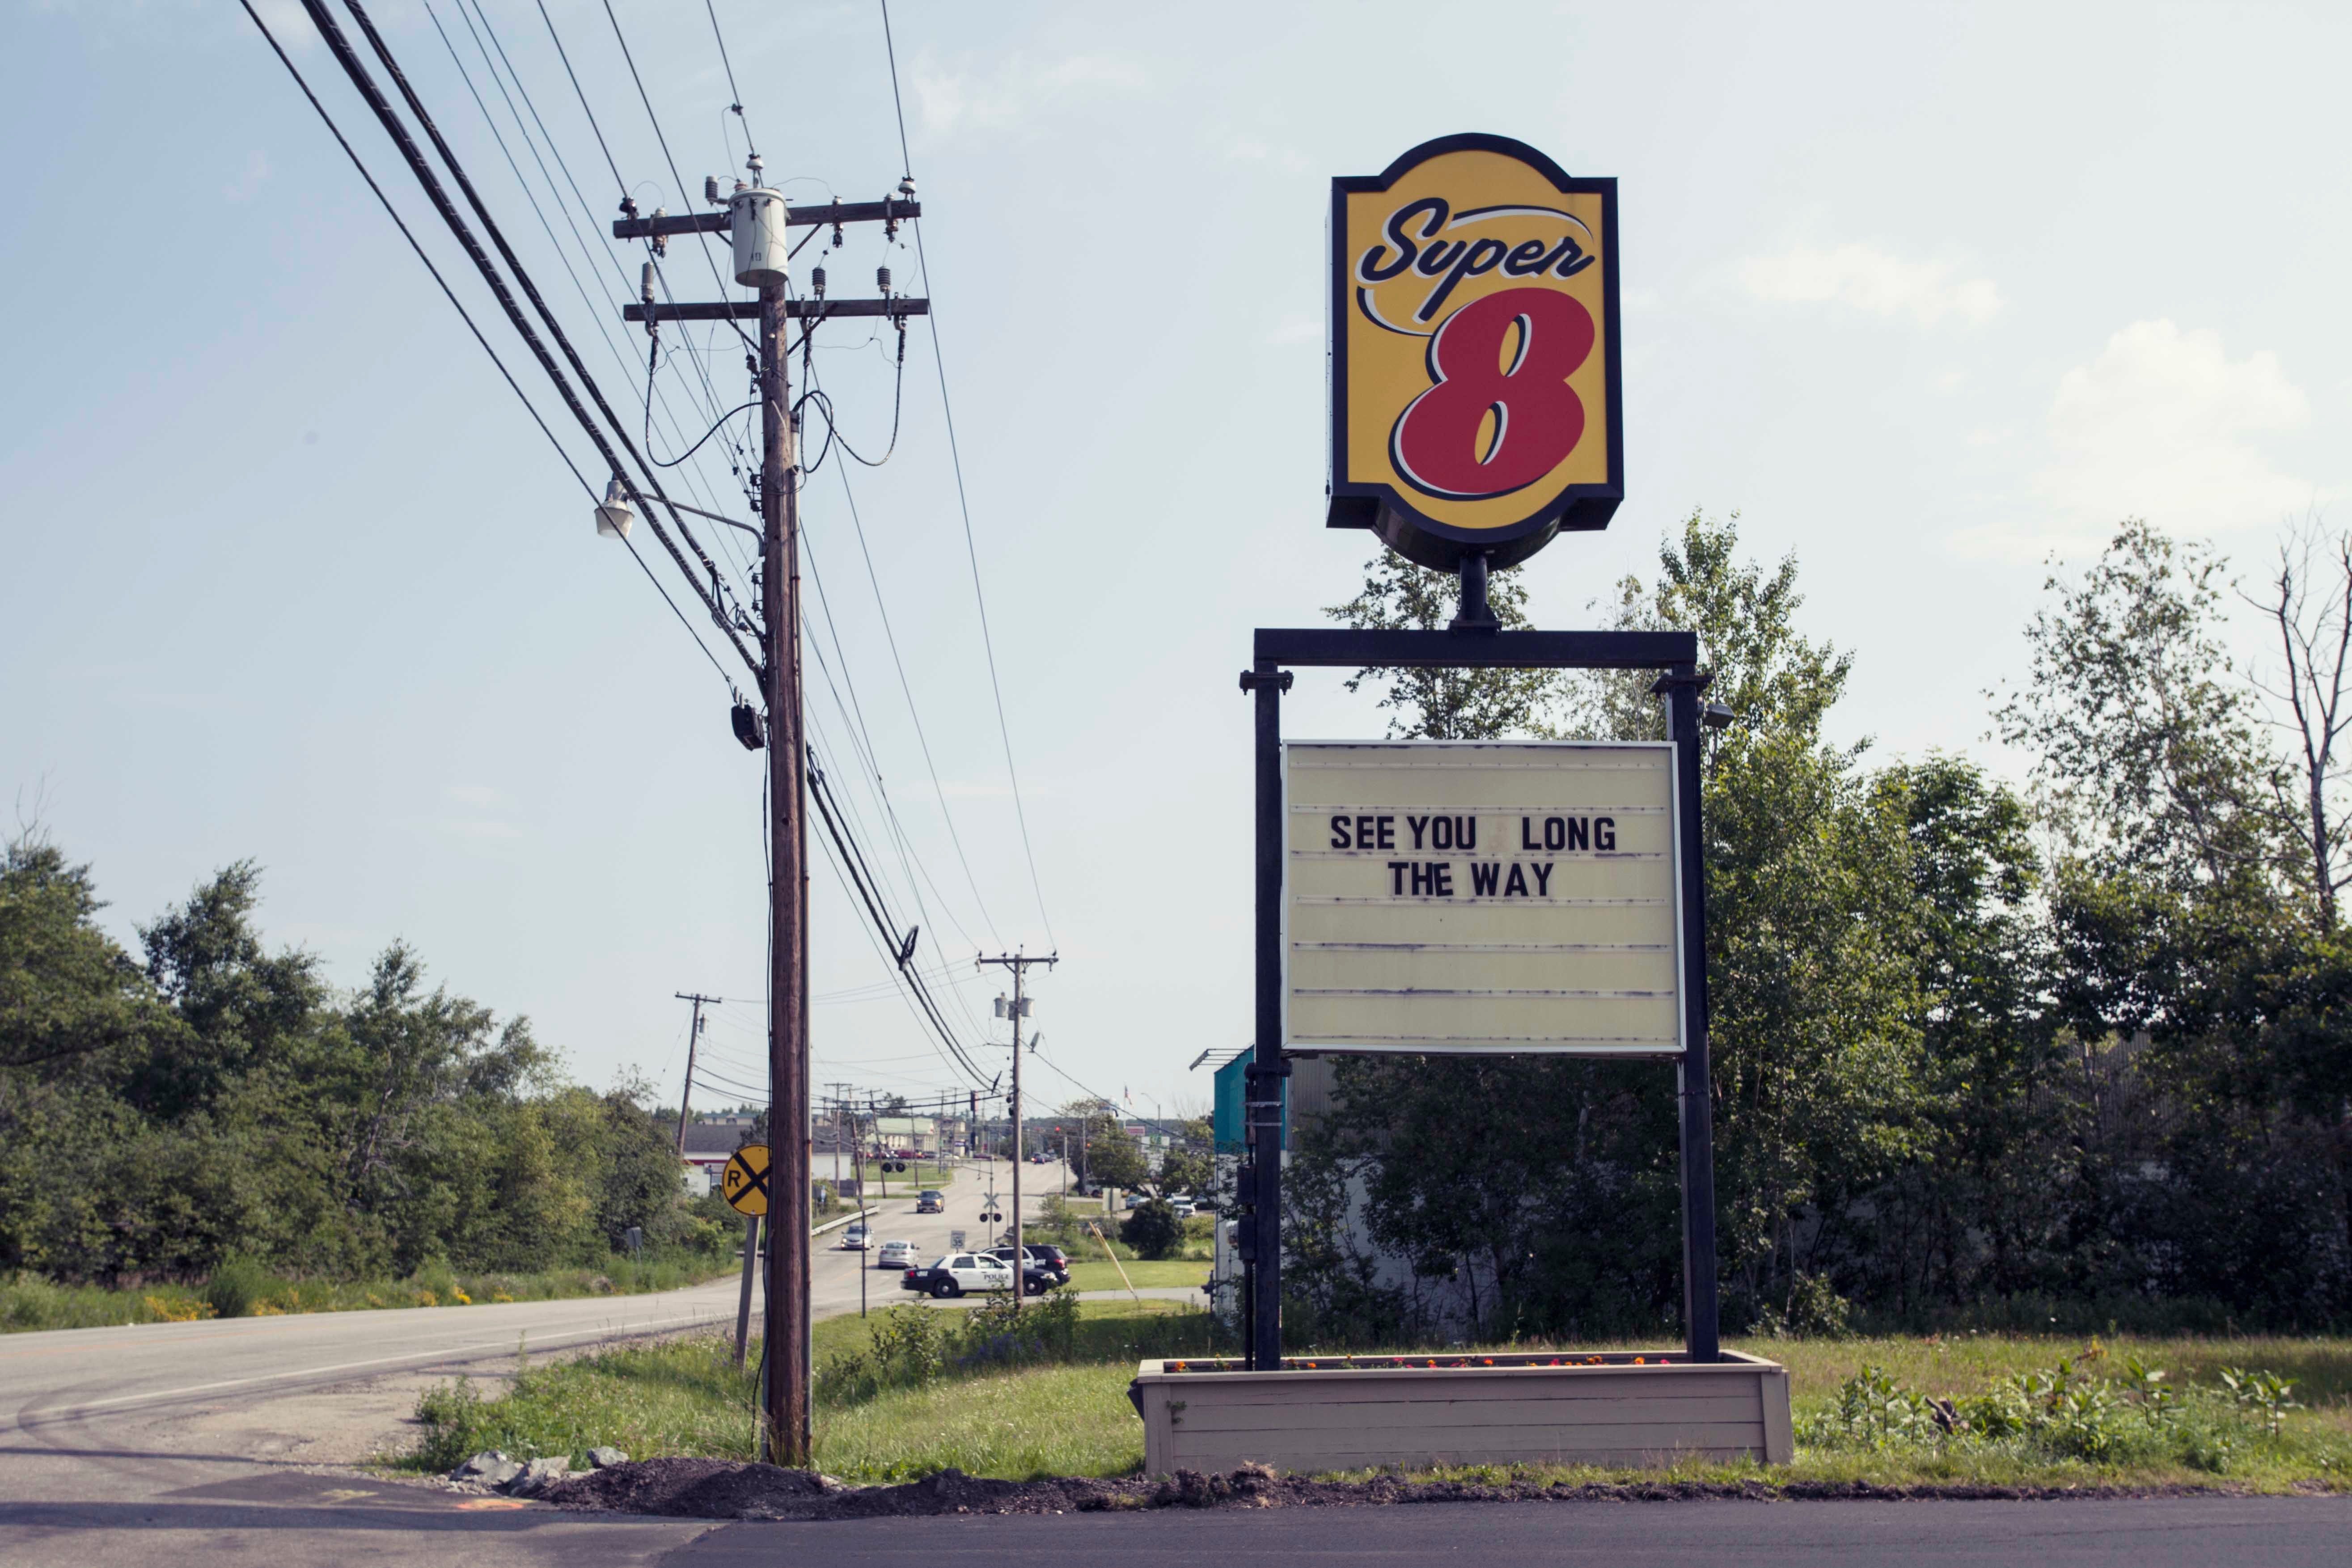
advertising, sign, street sign, signage, lighting, billboard, traffic sign